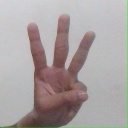
अक्षर: व